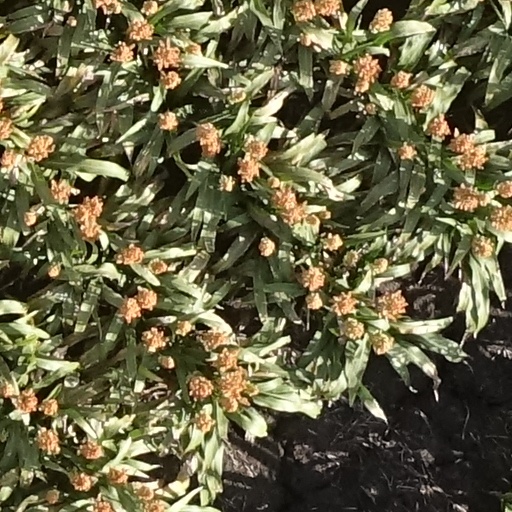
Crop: sorghum